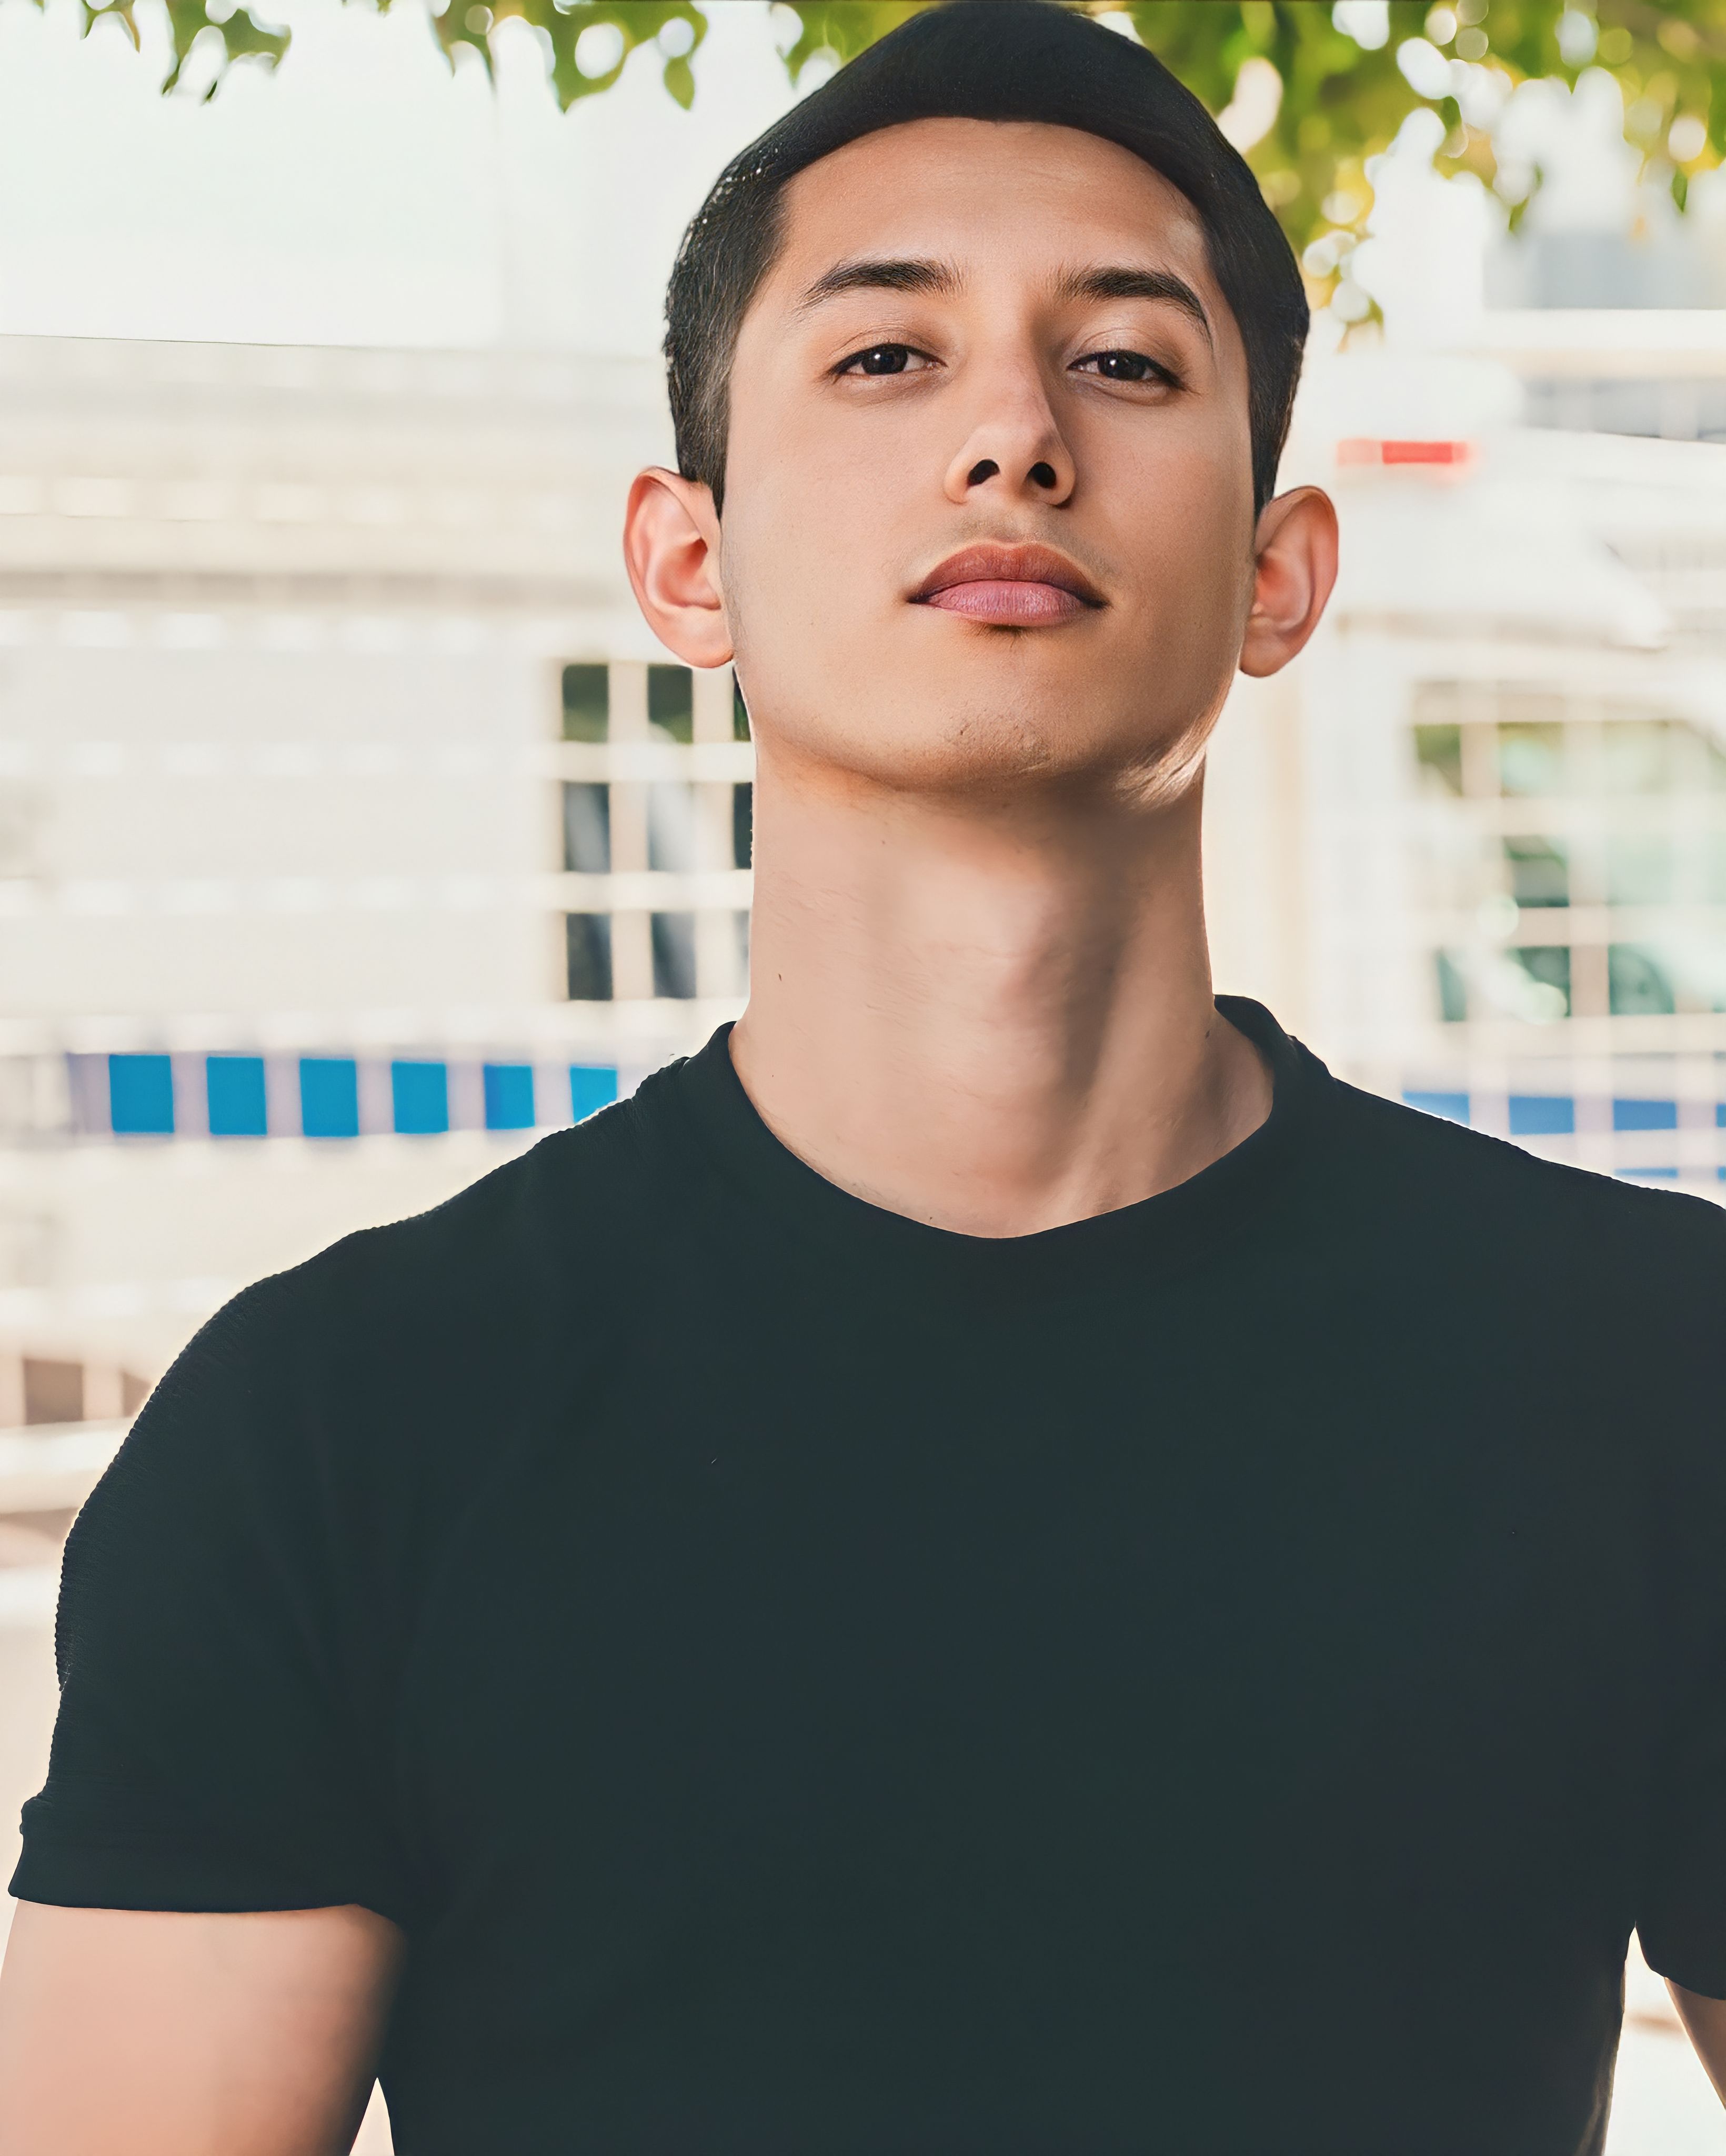
man, portrait, headshot, forehead, lip, chin, eyebrow, shoulder, eye, eyelash, neck, jaw, sleeve, eyewear, flash photography, gesture, t shirt, cool, black hair, electric blue, fashion design, waist, chest, beard, formal wear, active shirt, facial hair, sportswear, fashion accessory, top, white collar worker, portrait photography, jewellery, moustache, buzz cut